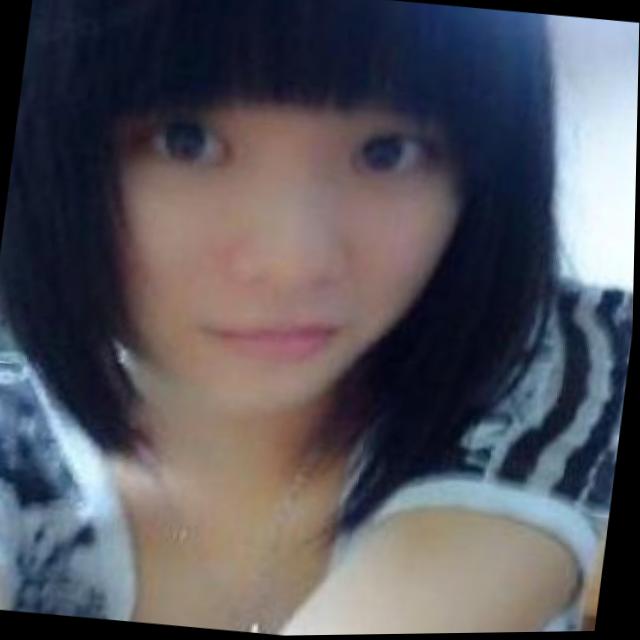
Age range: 21-44